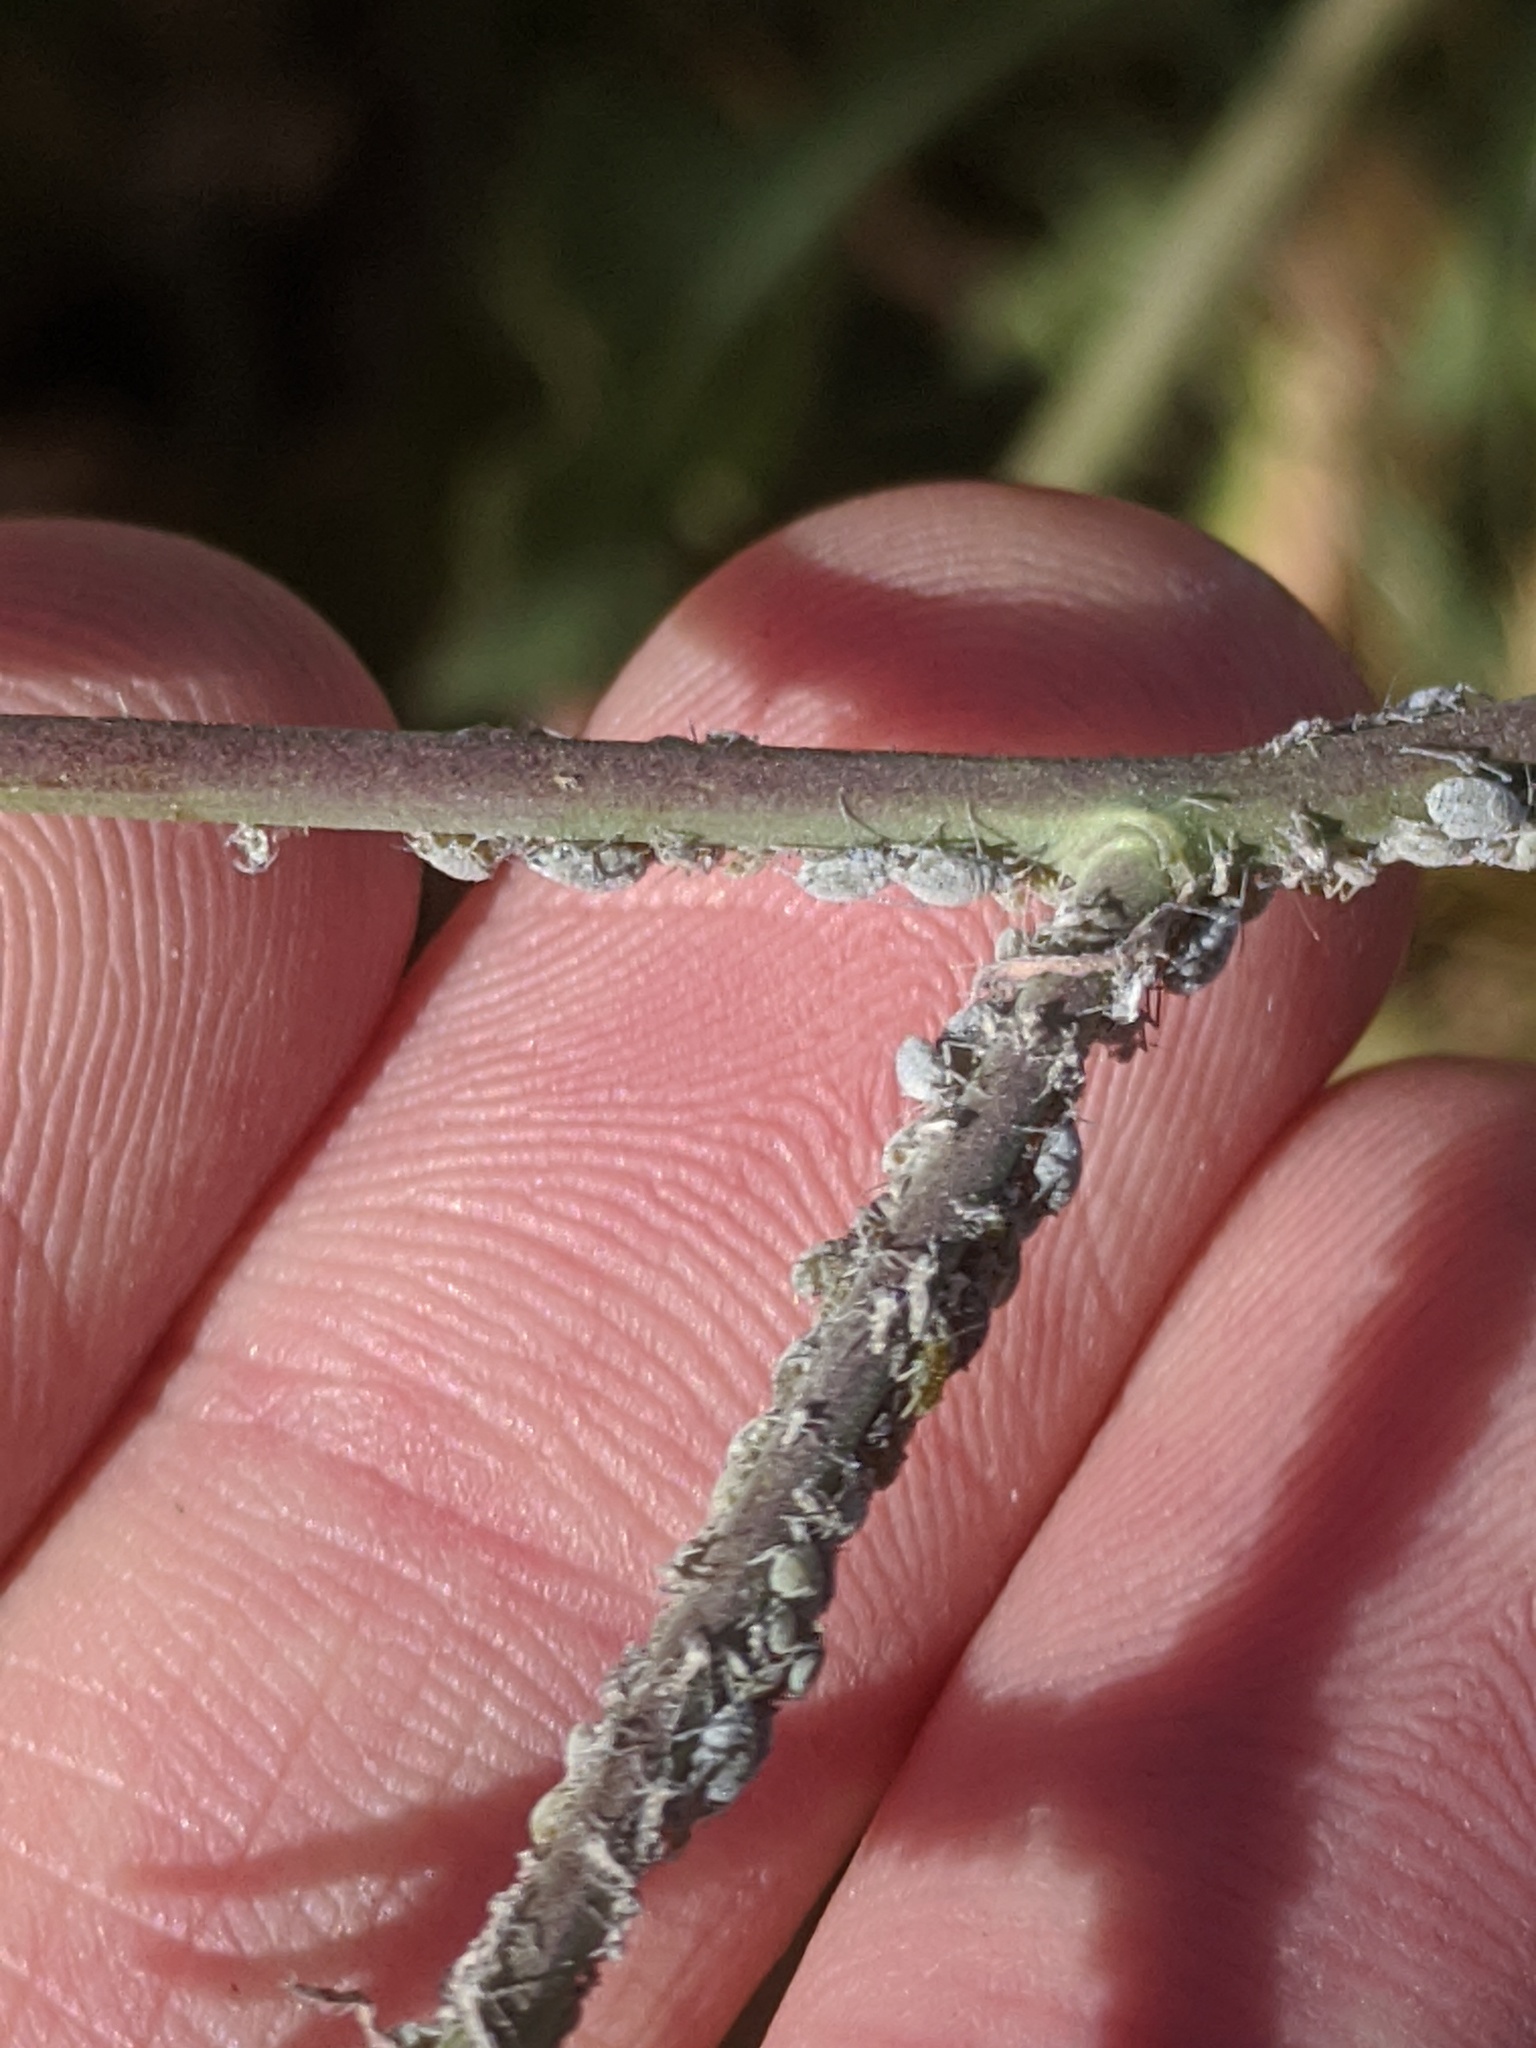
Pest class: cabbage_aphid